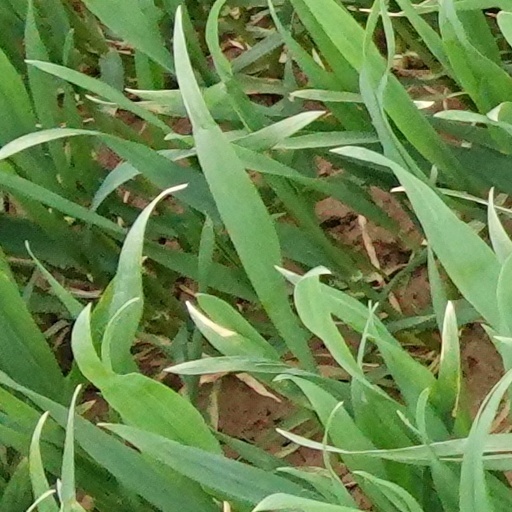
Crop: wheat